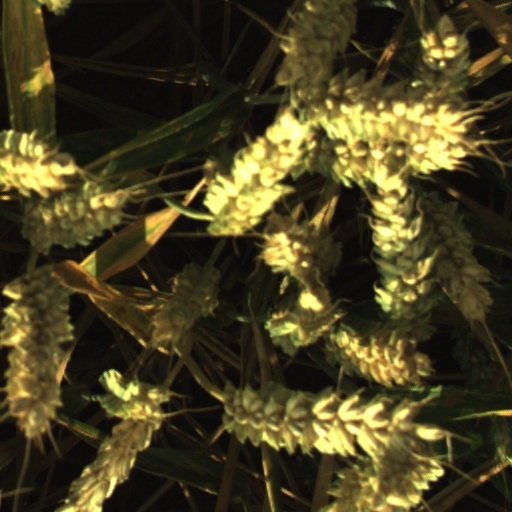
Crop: wheat